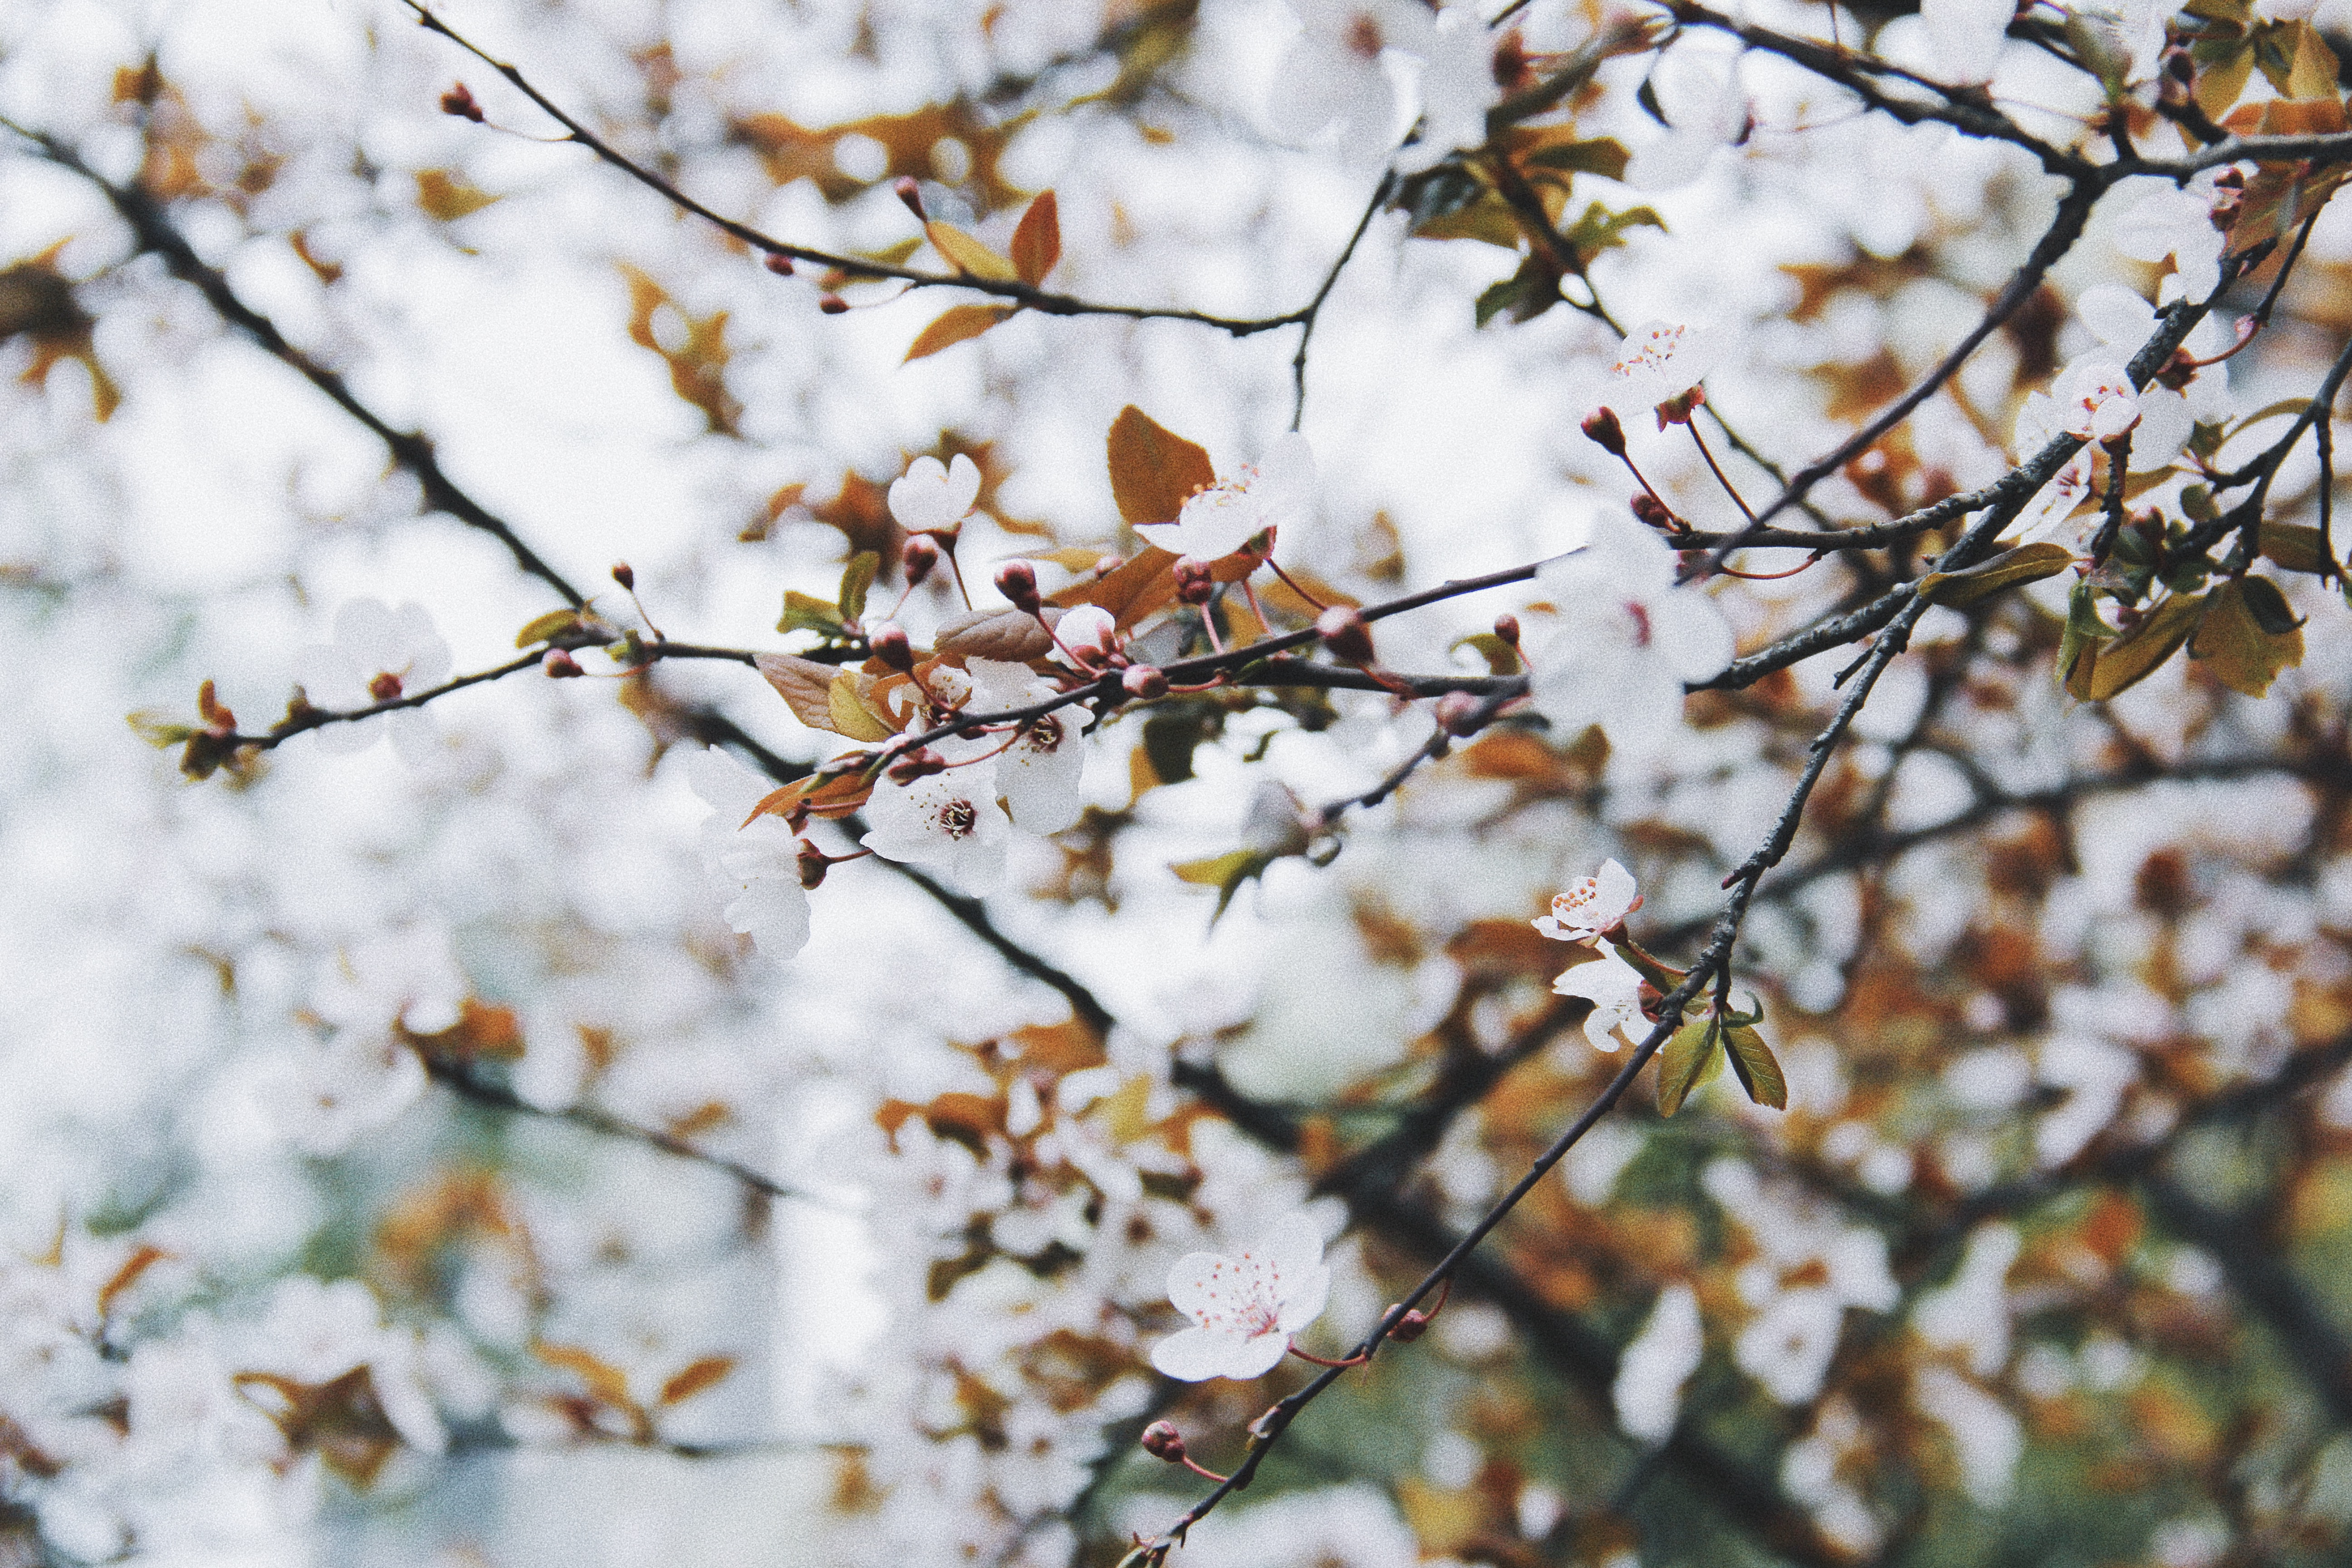
tree, nature, branch, blossom, snow, winter, plant, leaf, flower, spring, produce, autumn, botany, flora, season, cherry blossom, twig, woody plant